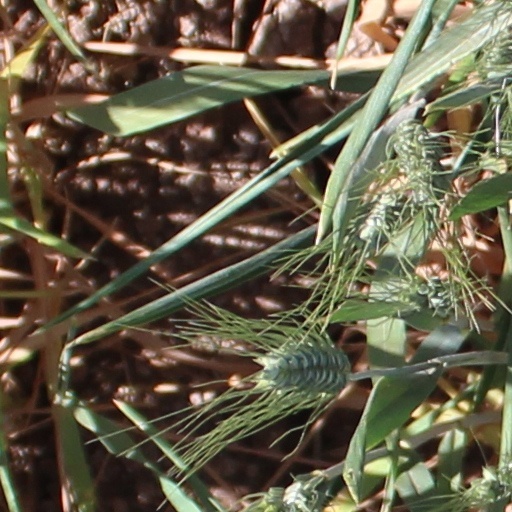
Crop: wheat